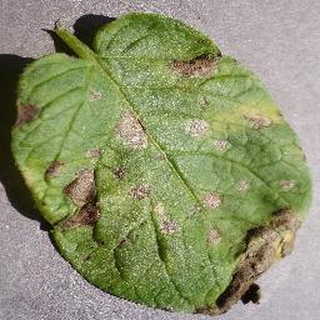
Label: potato_early_blight